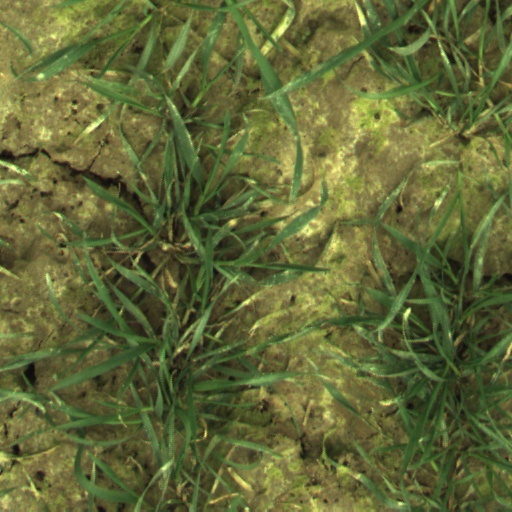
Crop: wheat